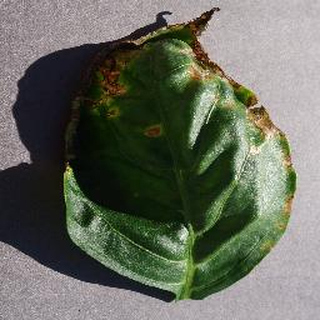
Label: bell_pepper_bacterial_spot